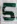
Number: 5